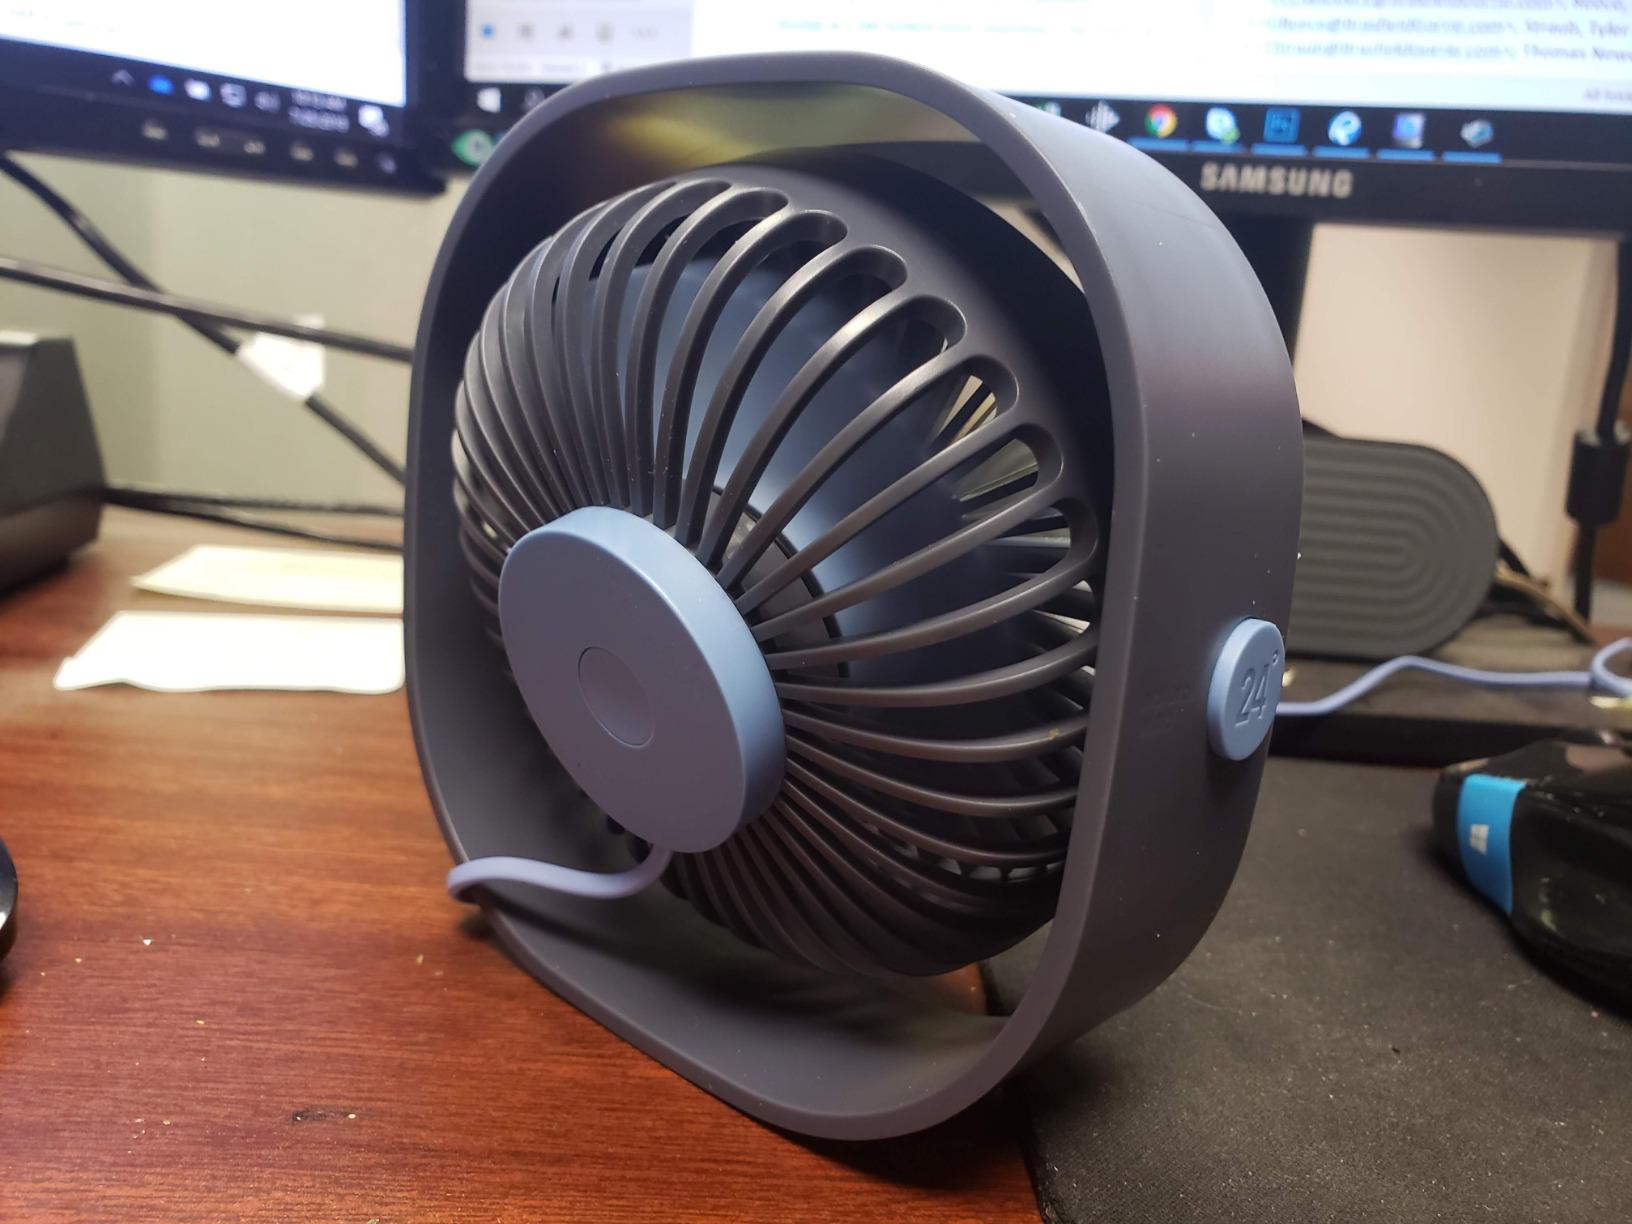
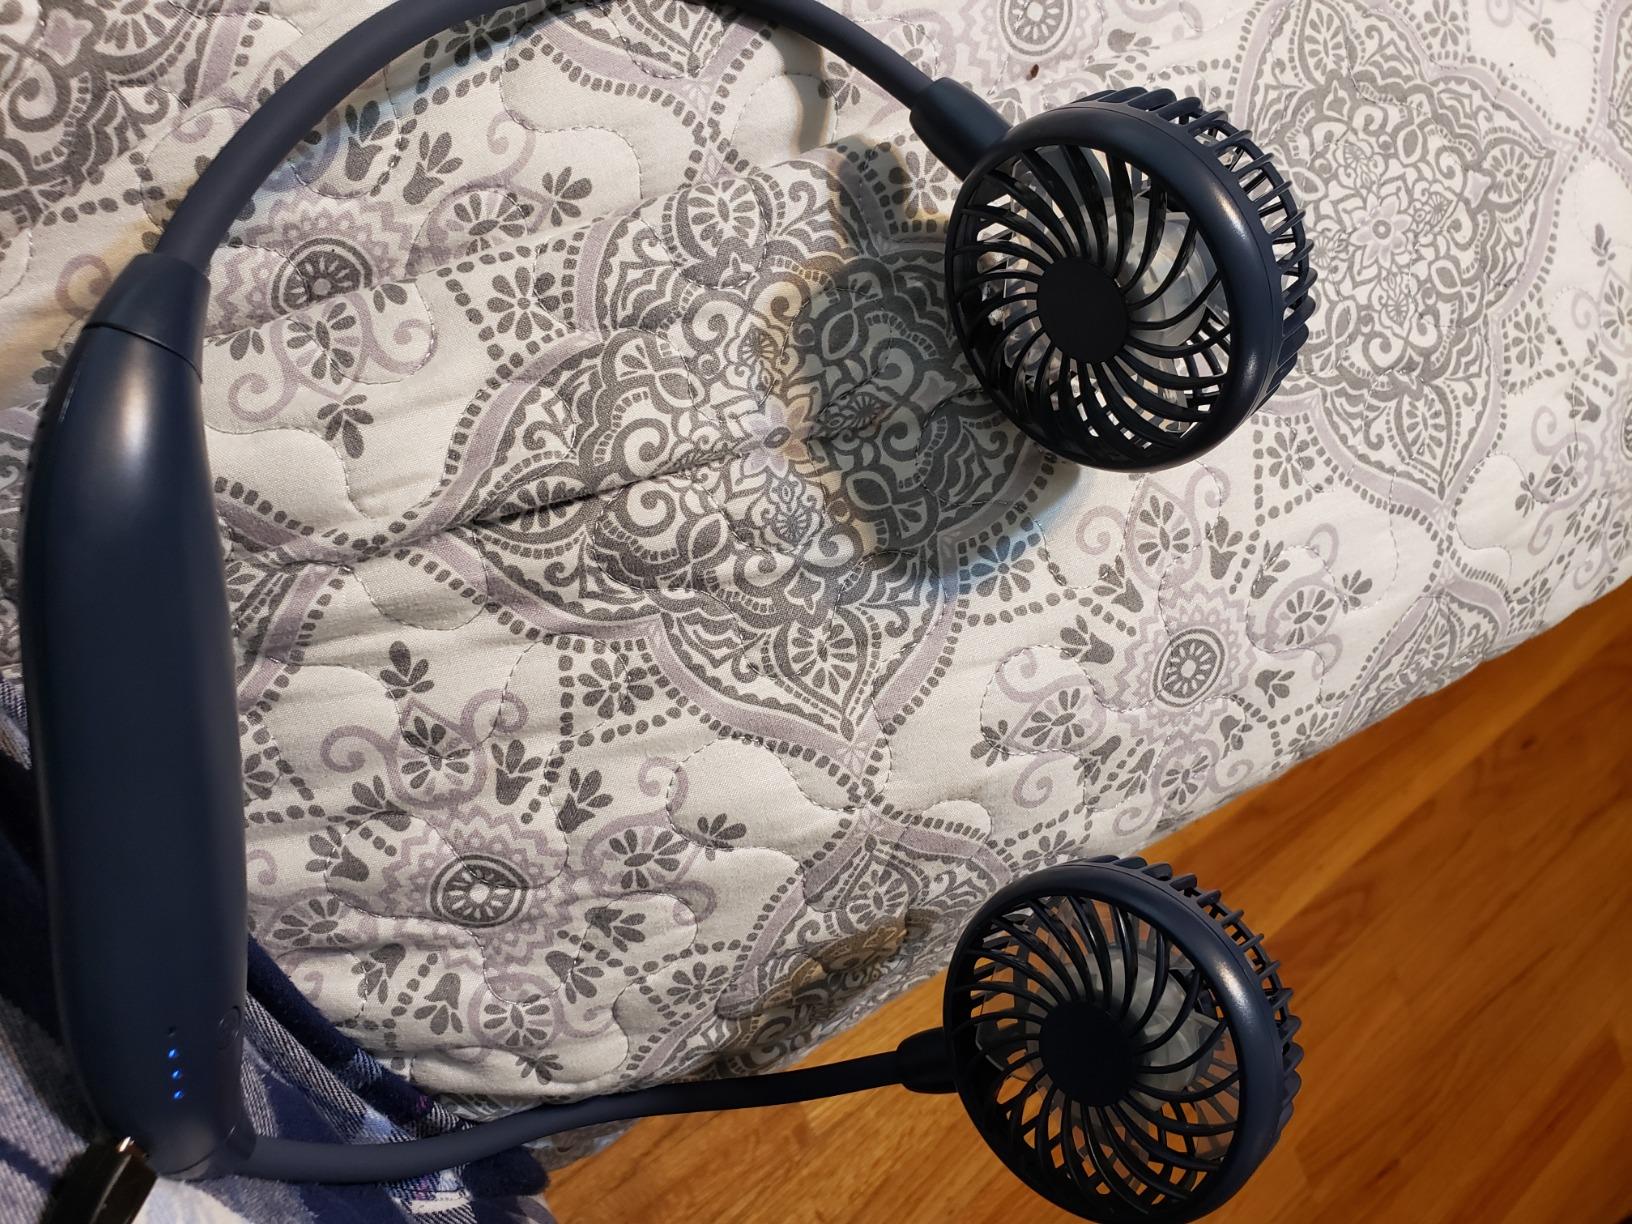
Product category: fan
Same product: no